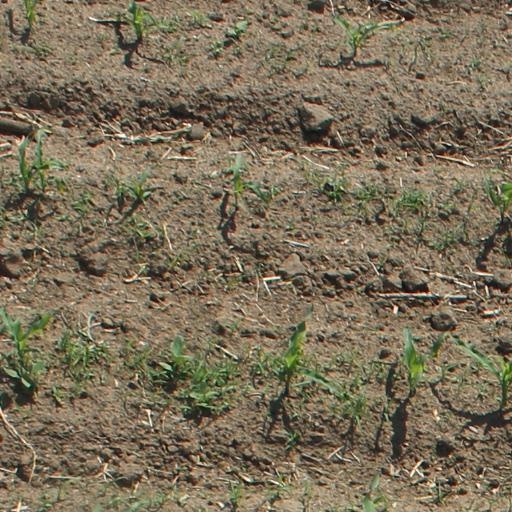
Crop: maize; corn